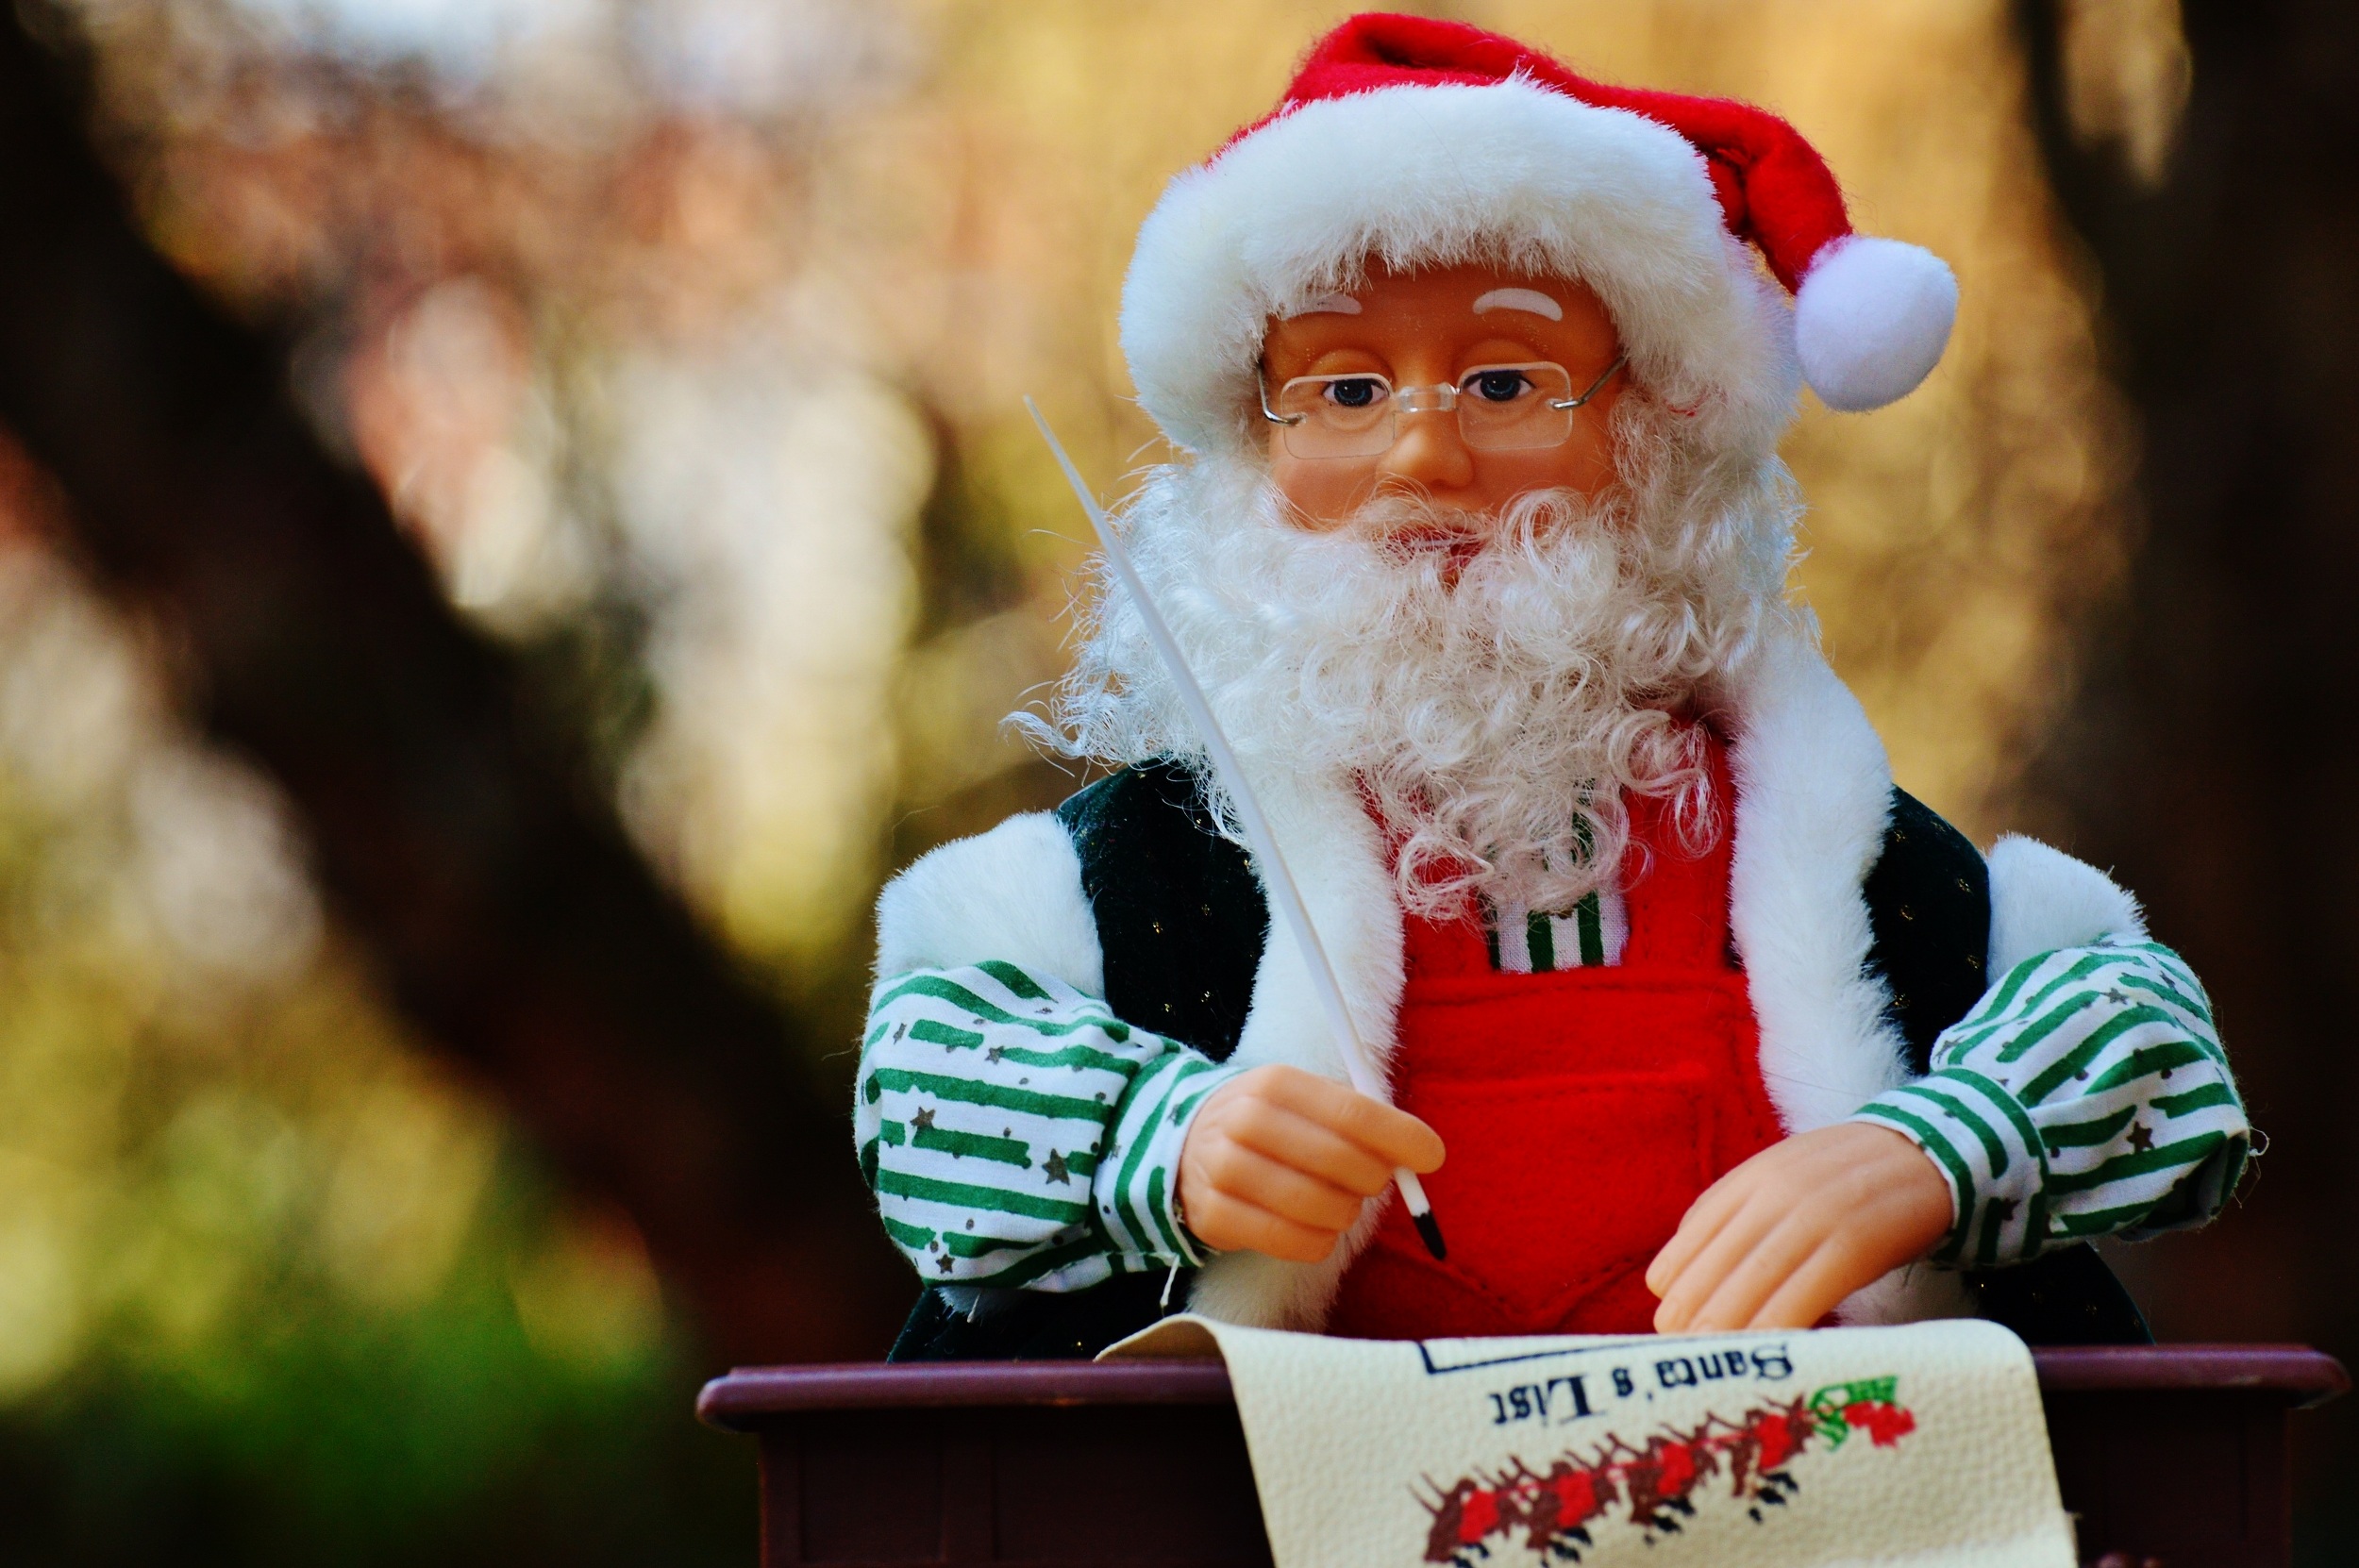
statue, decoration, christmas, advent, christmas decoration, christmas time, figure, santa claus, christmas motif, merry christmas, fictional character, wish list